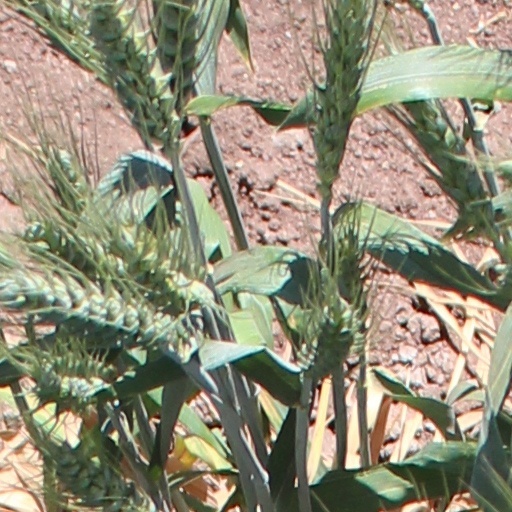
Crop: wheat